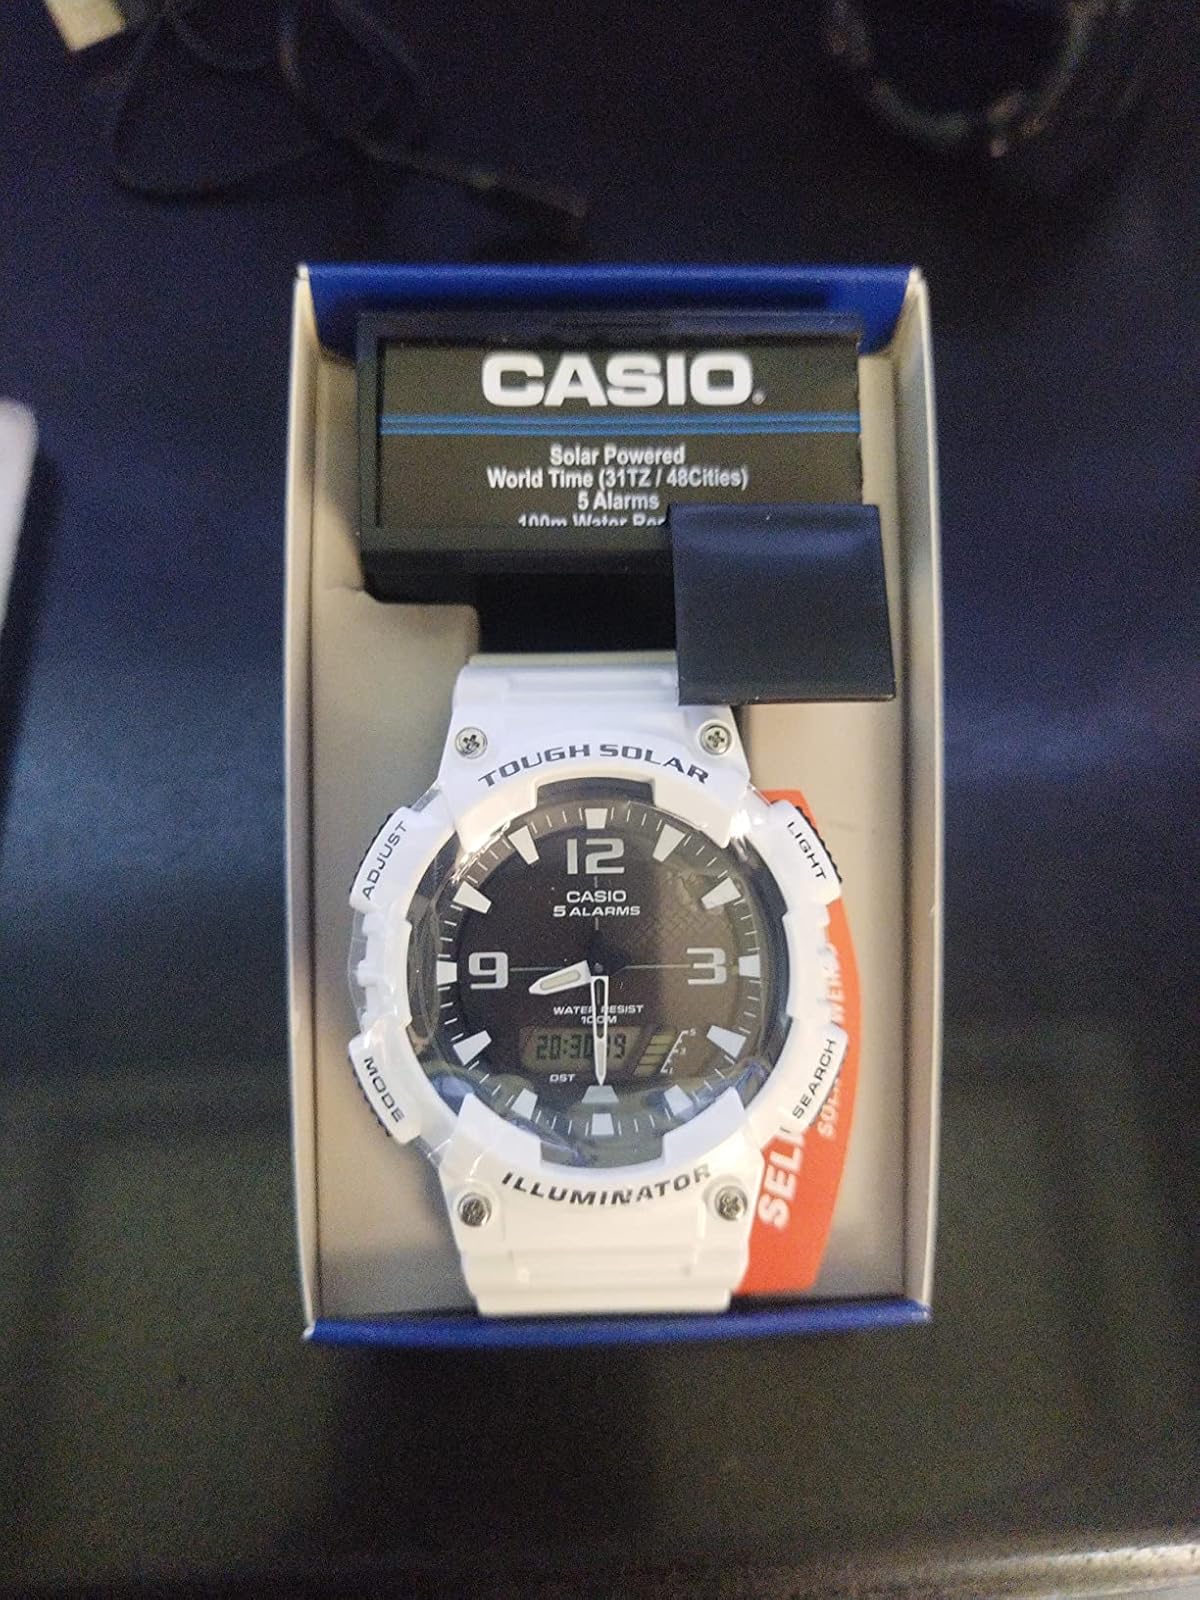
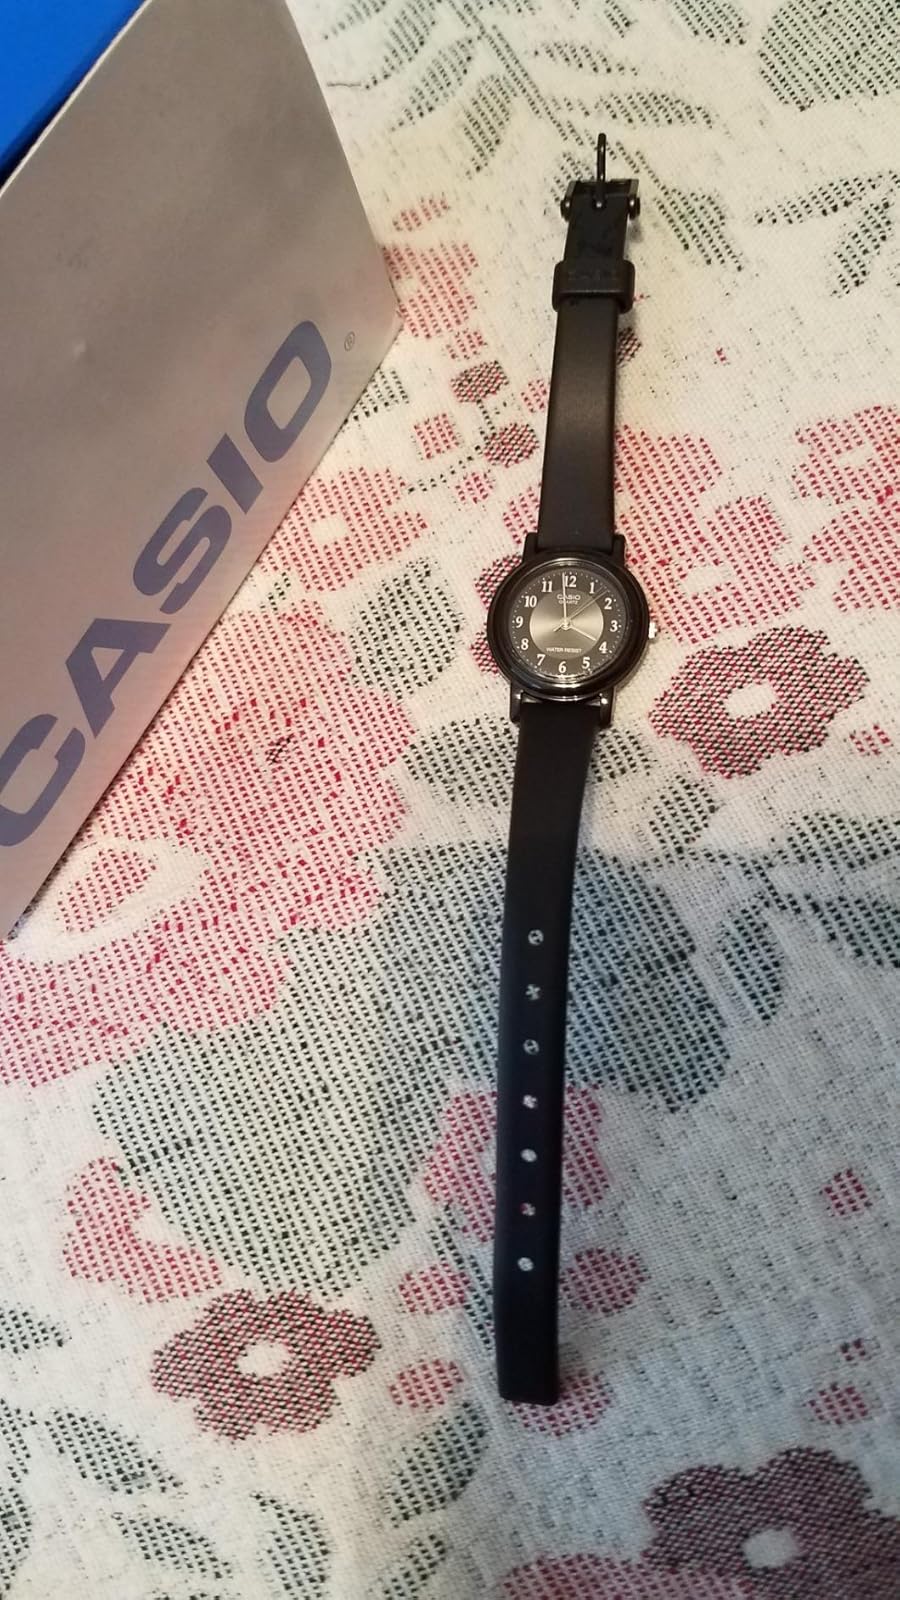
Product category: accessories_watch
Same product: no